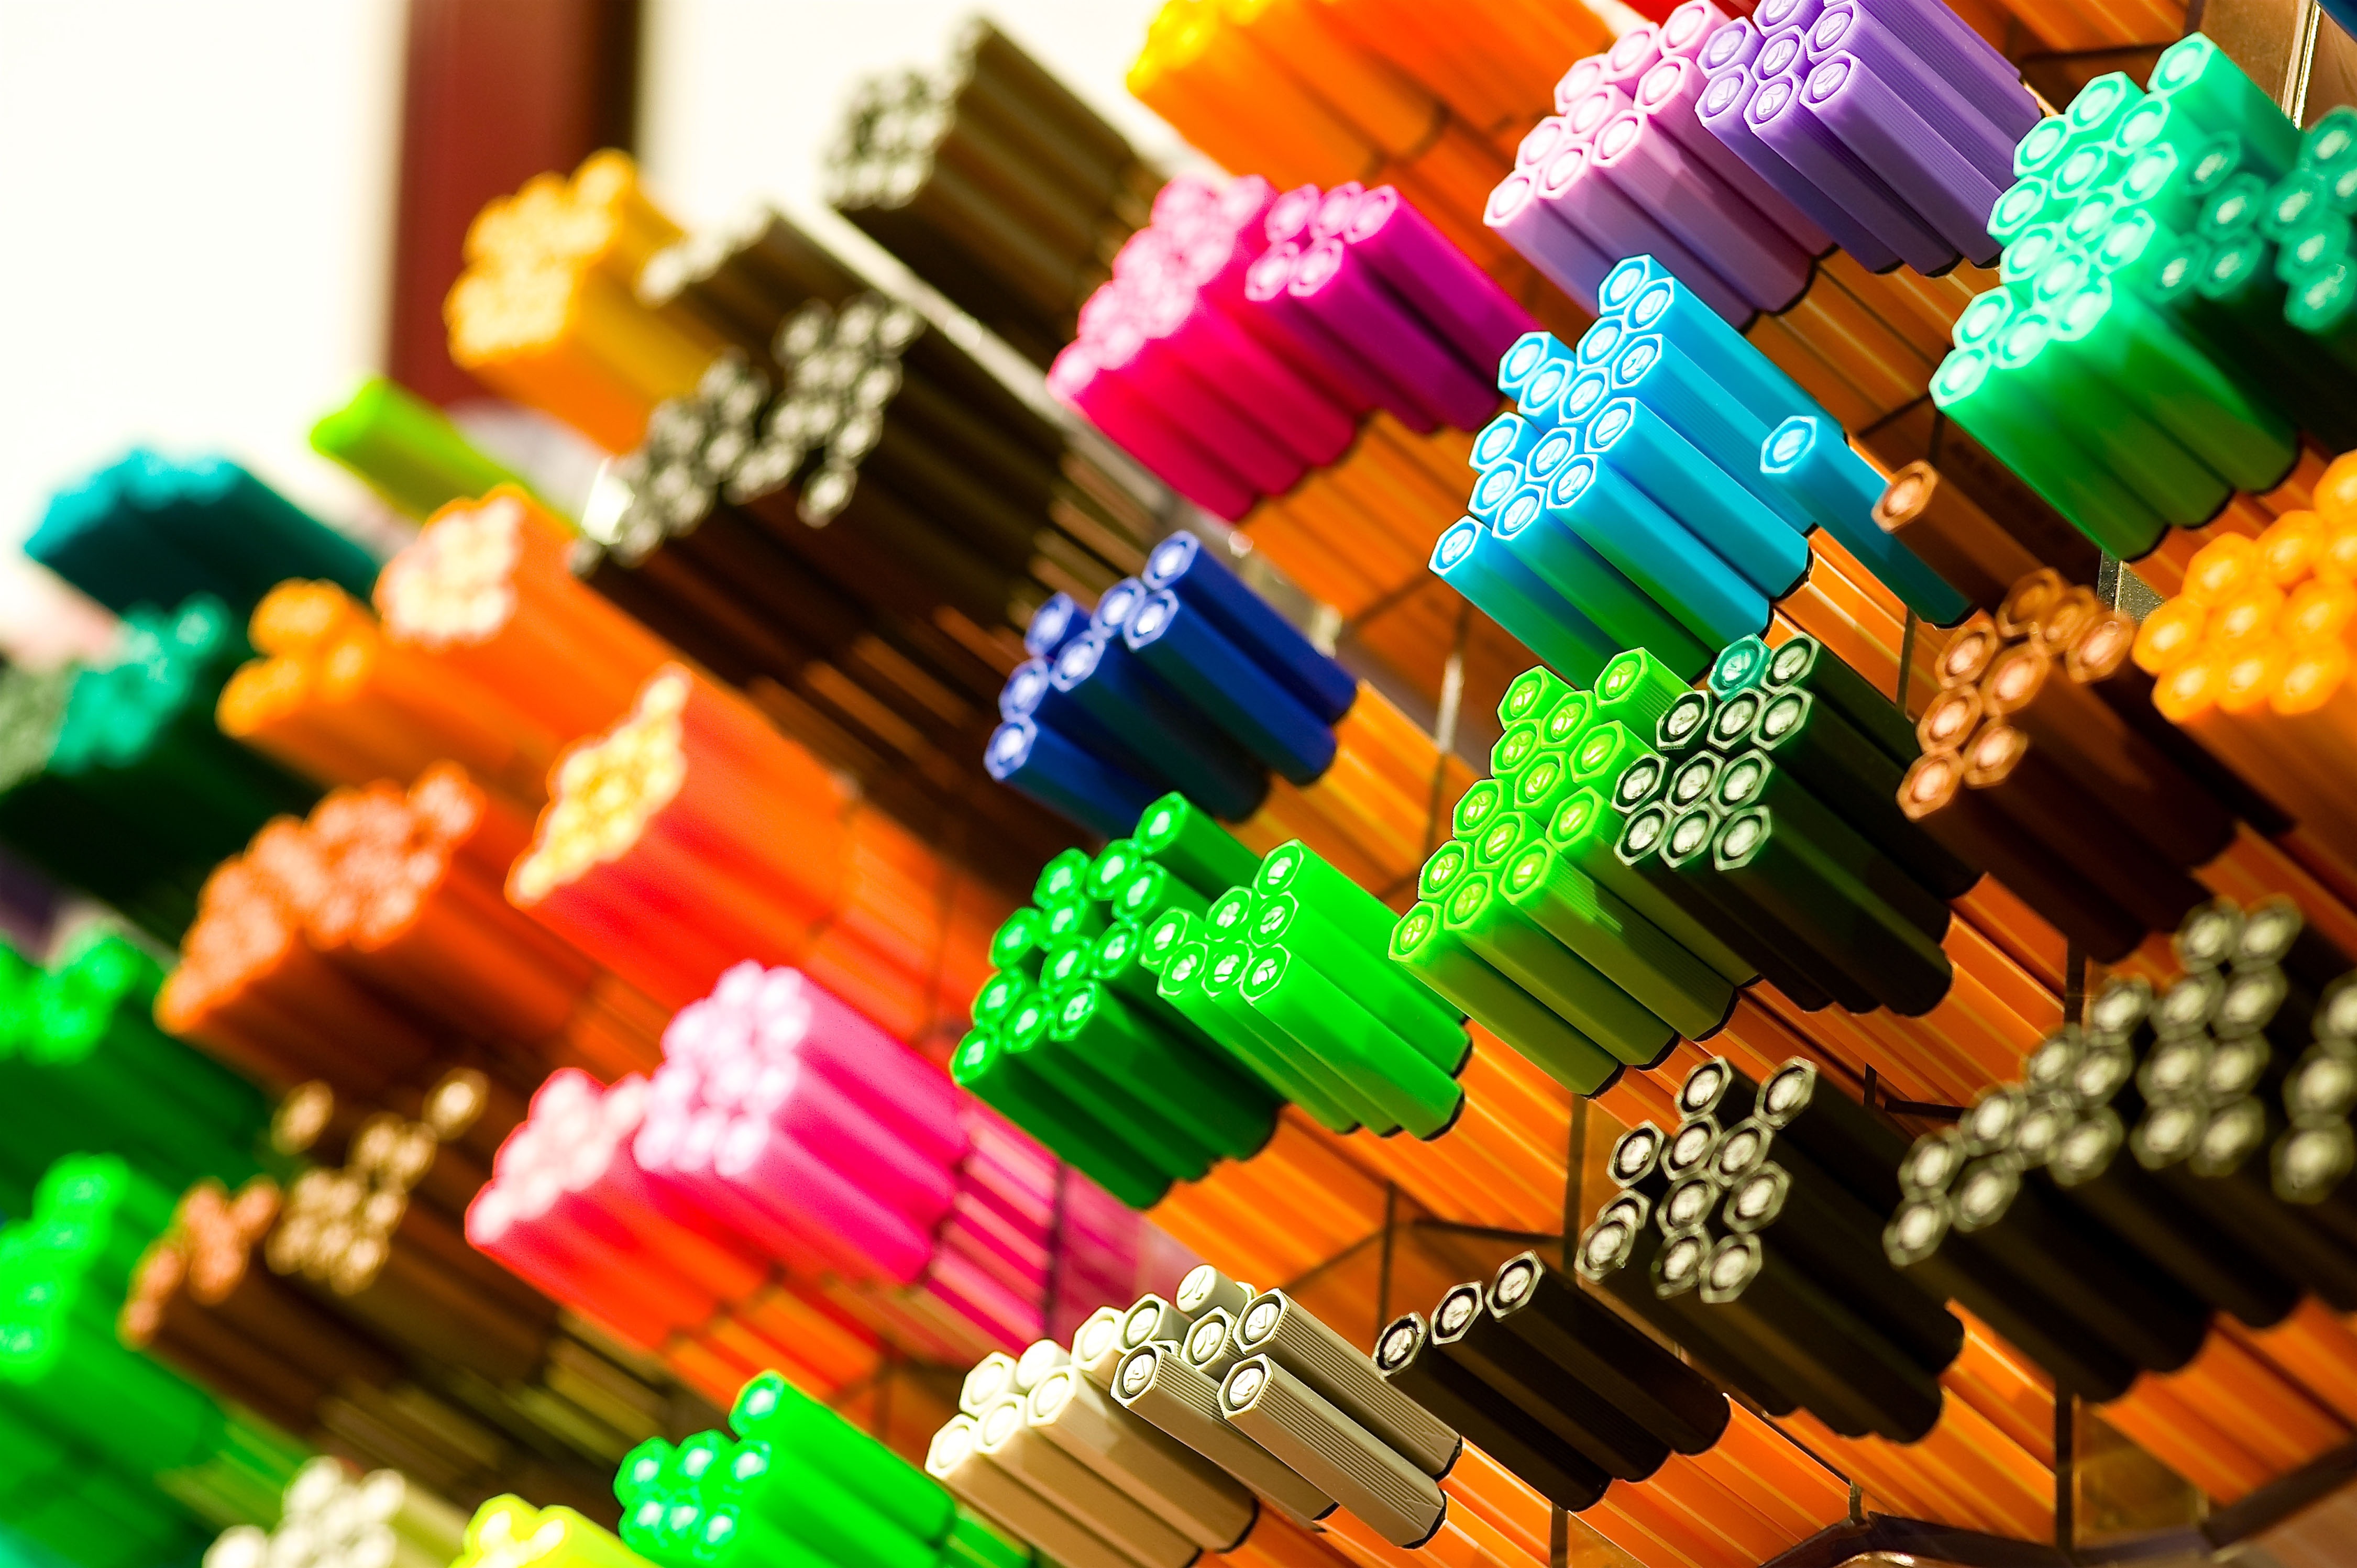
color, office, paint, colorful, close, toy, still life, art, pens, stationery, school, crayons, draw, leave, colour pencils, different colored crayons, back to school, writing accessories, felt tip pens, stabilo